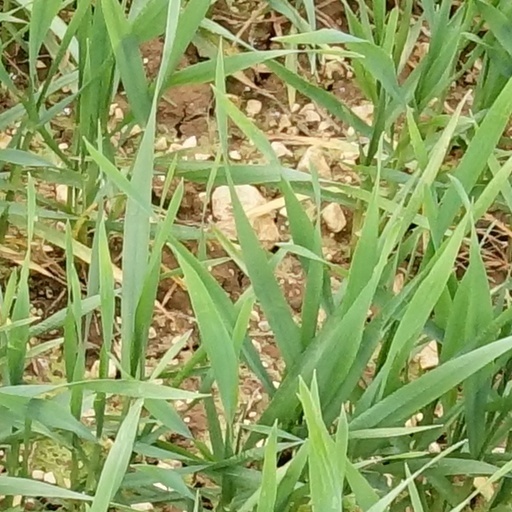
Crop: wheat